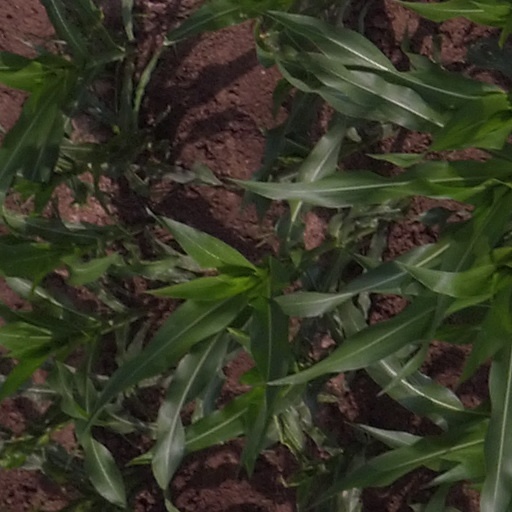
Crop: maize; corn